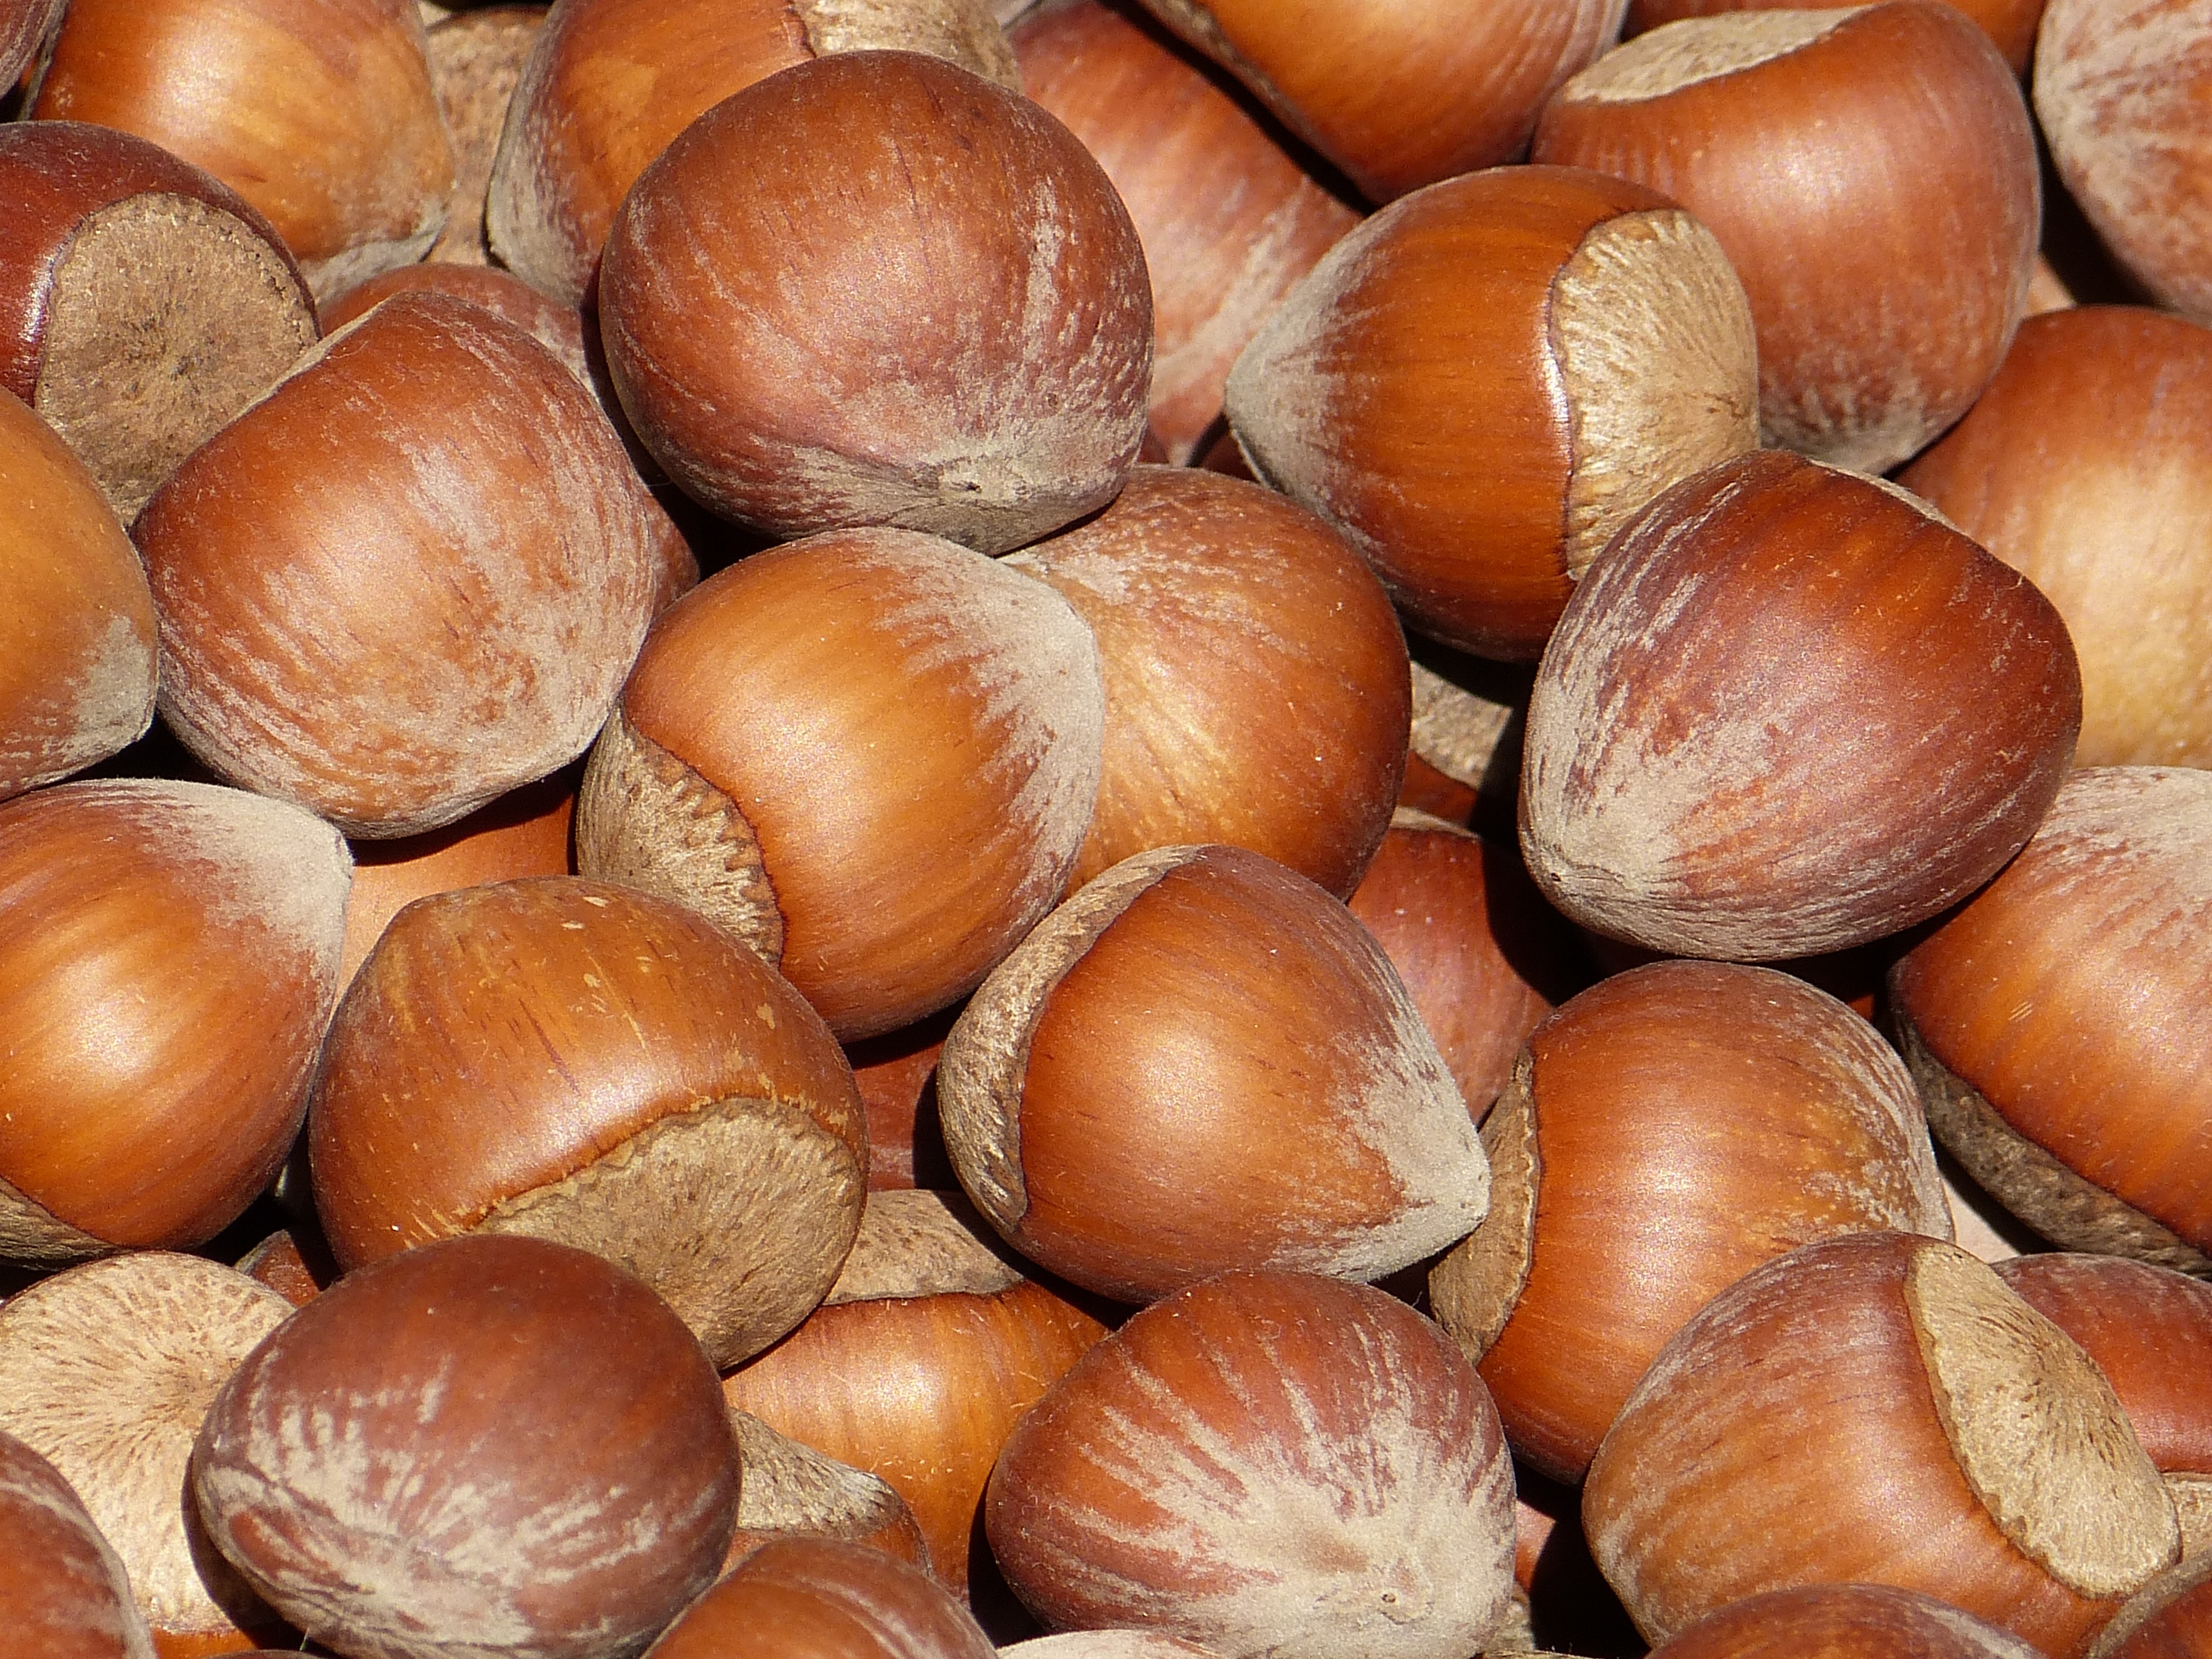
wood, food, produce, vegetable, brown, market, nut, shell, coconut, nuts, tasty, hazelnut, chestnut, hazelnuts, nutritious, shallot, nuts seeds